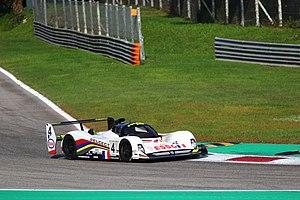
Peugeot 905 Evo 1 bis en configuration sprint
Les 430 kilomètres de Mexico 1991, disputées le 6 octobre 1991 sur le circuit des frères Rodriguez ont été la septième manche du Championnat du monde des voitures de sport 1991.
Les 430 kilomètres de Magny-Cours 1991, disputées le 15 septembre 1991 sur le Circuit de Nevers Magny-Cours ont été la sixième manche du Championnat du monde des voitures de sport 1991.